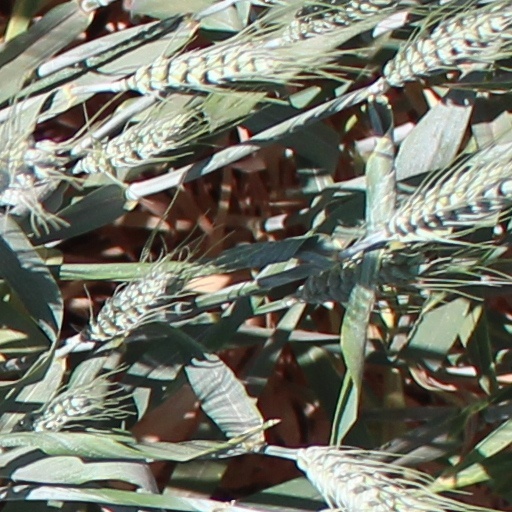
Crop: wheat